Diego Valencia

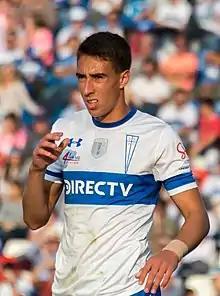
Valencia with Universidad Católica

Diego Martín Valencia Morello (born 14 January 2000) is a Chilean professional footballer who plays as a forward for Universidad Católica and the Chile national team .